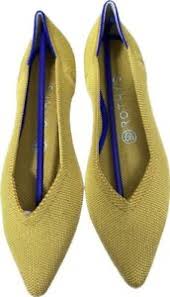
Label: Ballet Flat